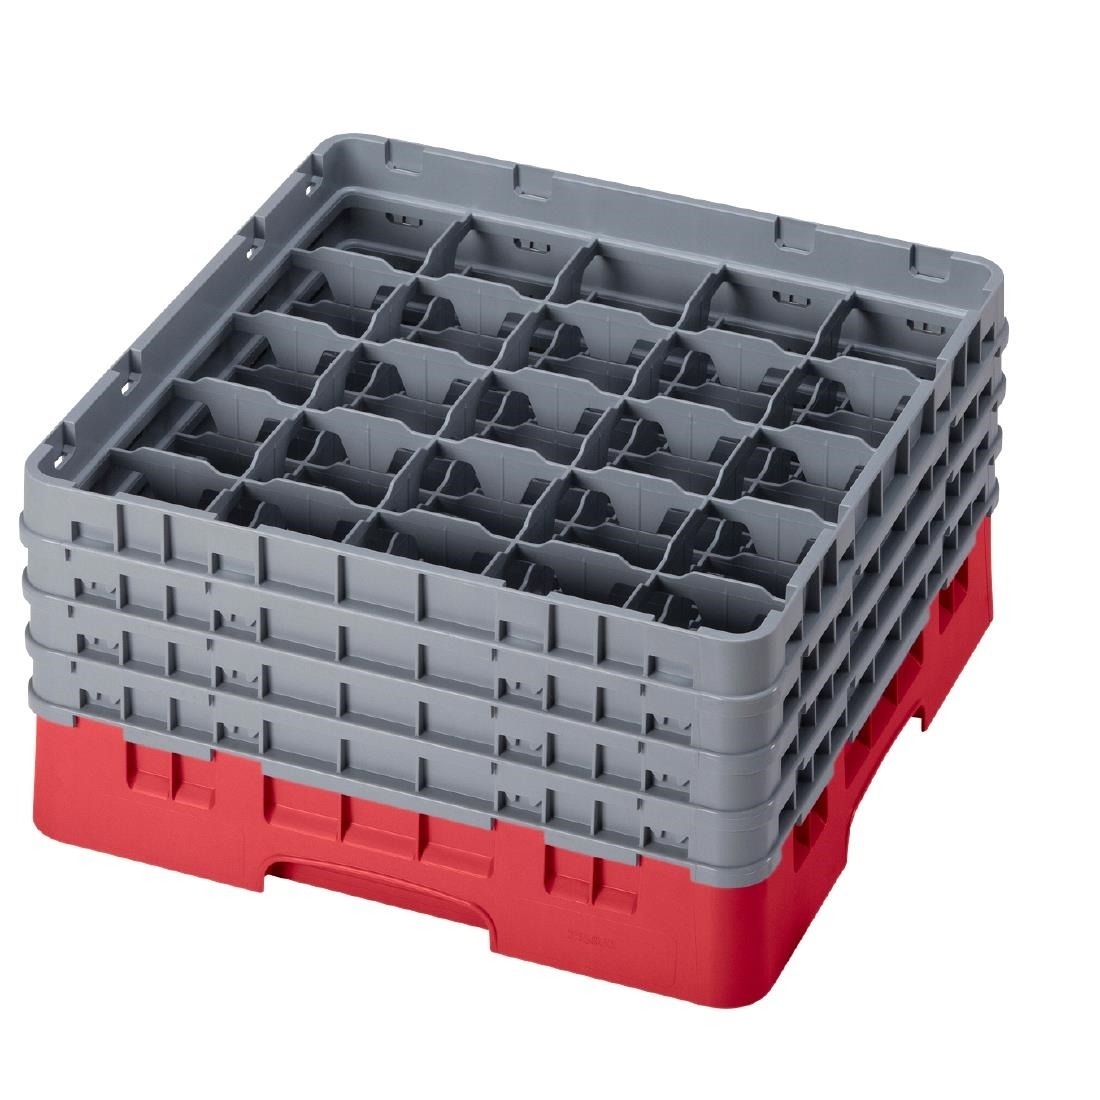
Cambro Camrack Red 25 Compartments Max Glass Height 215mm
Cambro® offers a 4-in-1 system where glassware is washed, stored, identified and transported in one multi-purpose unit. This complete system includes the Camrack compartment racks, a Camdolly® and the Camrack cover.
Brand: Cambro
Category: Business & Industrial > Hotel & Hospitality > Hospitality Supplies > Underbar Equipment > Glass Racks